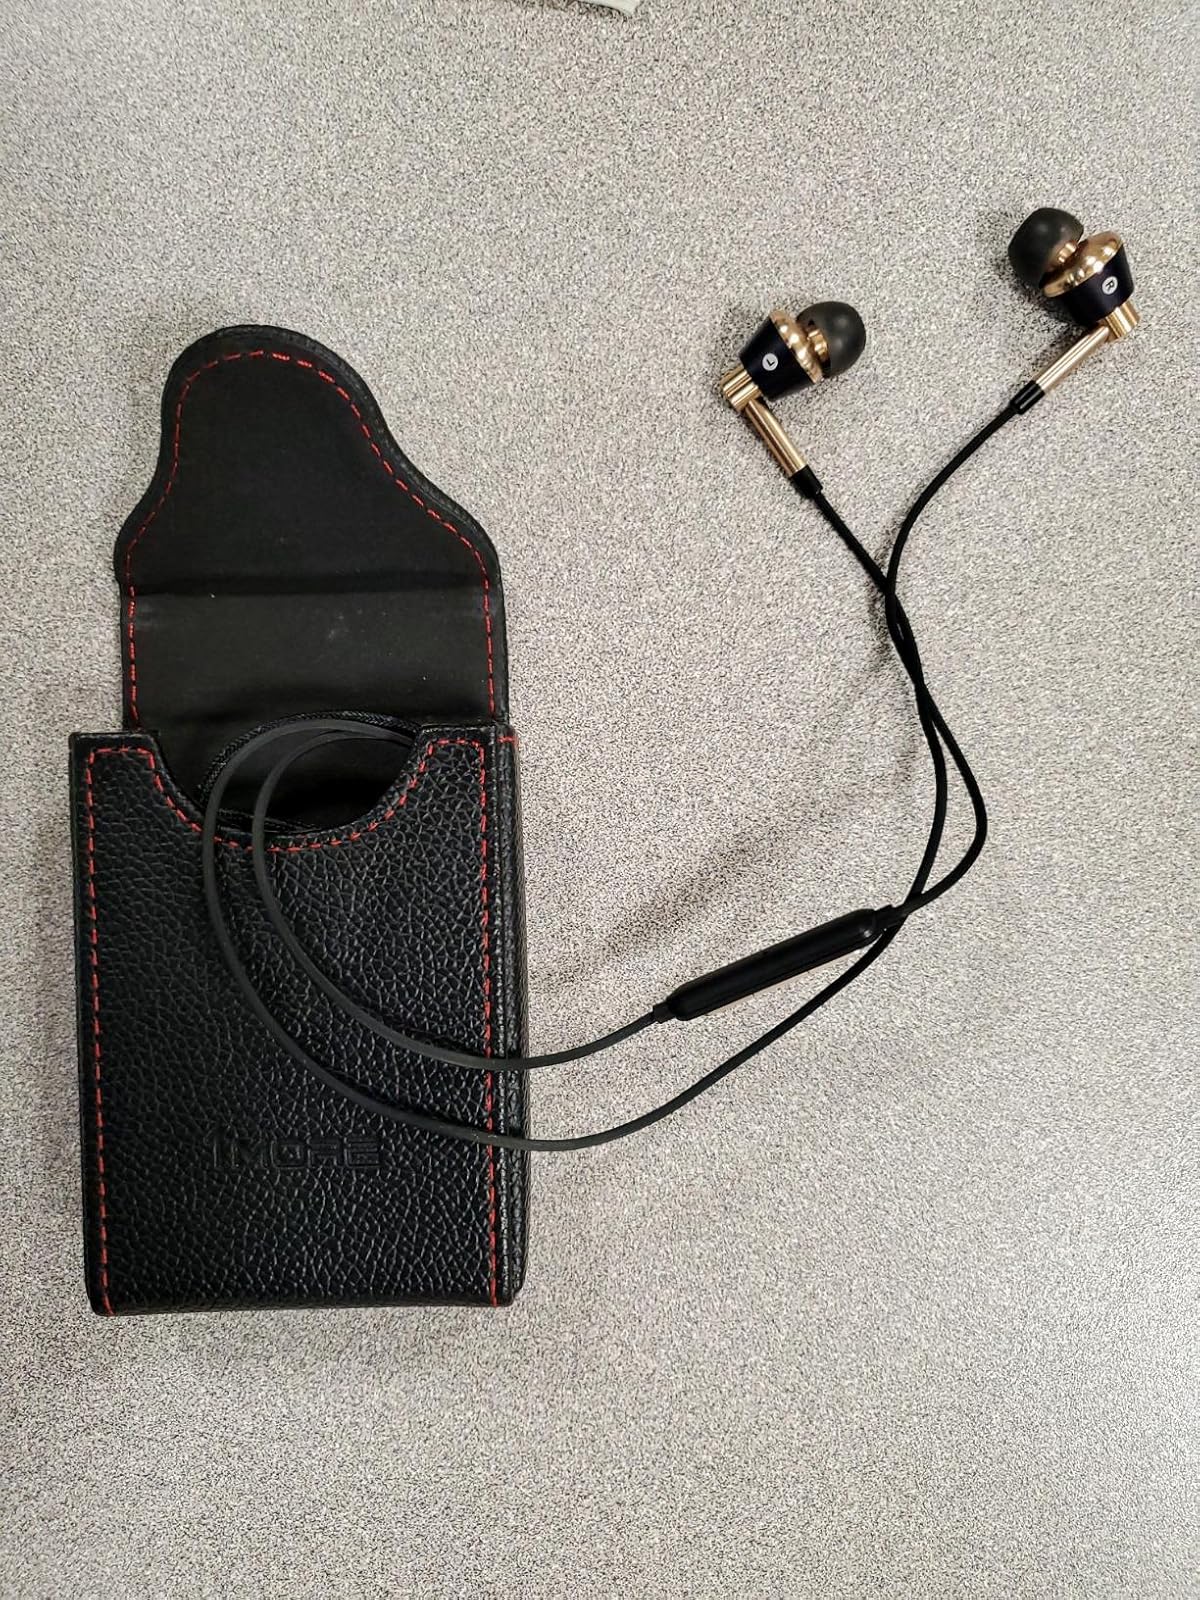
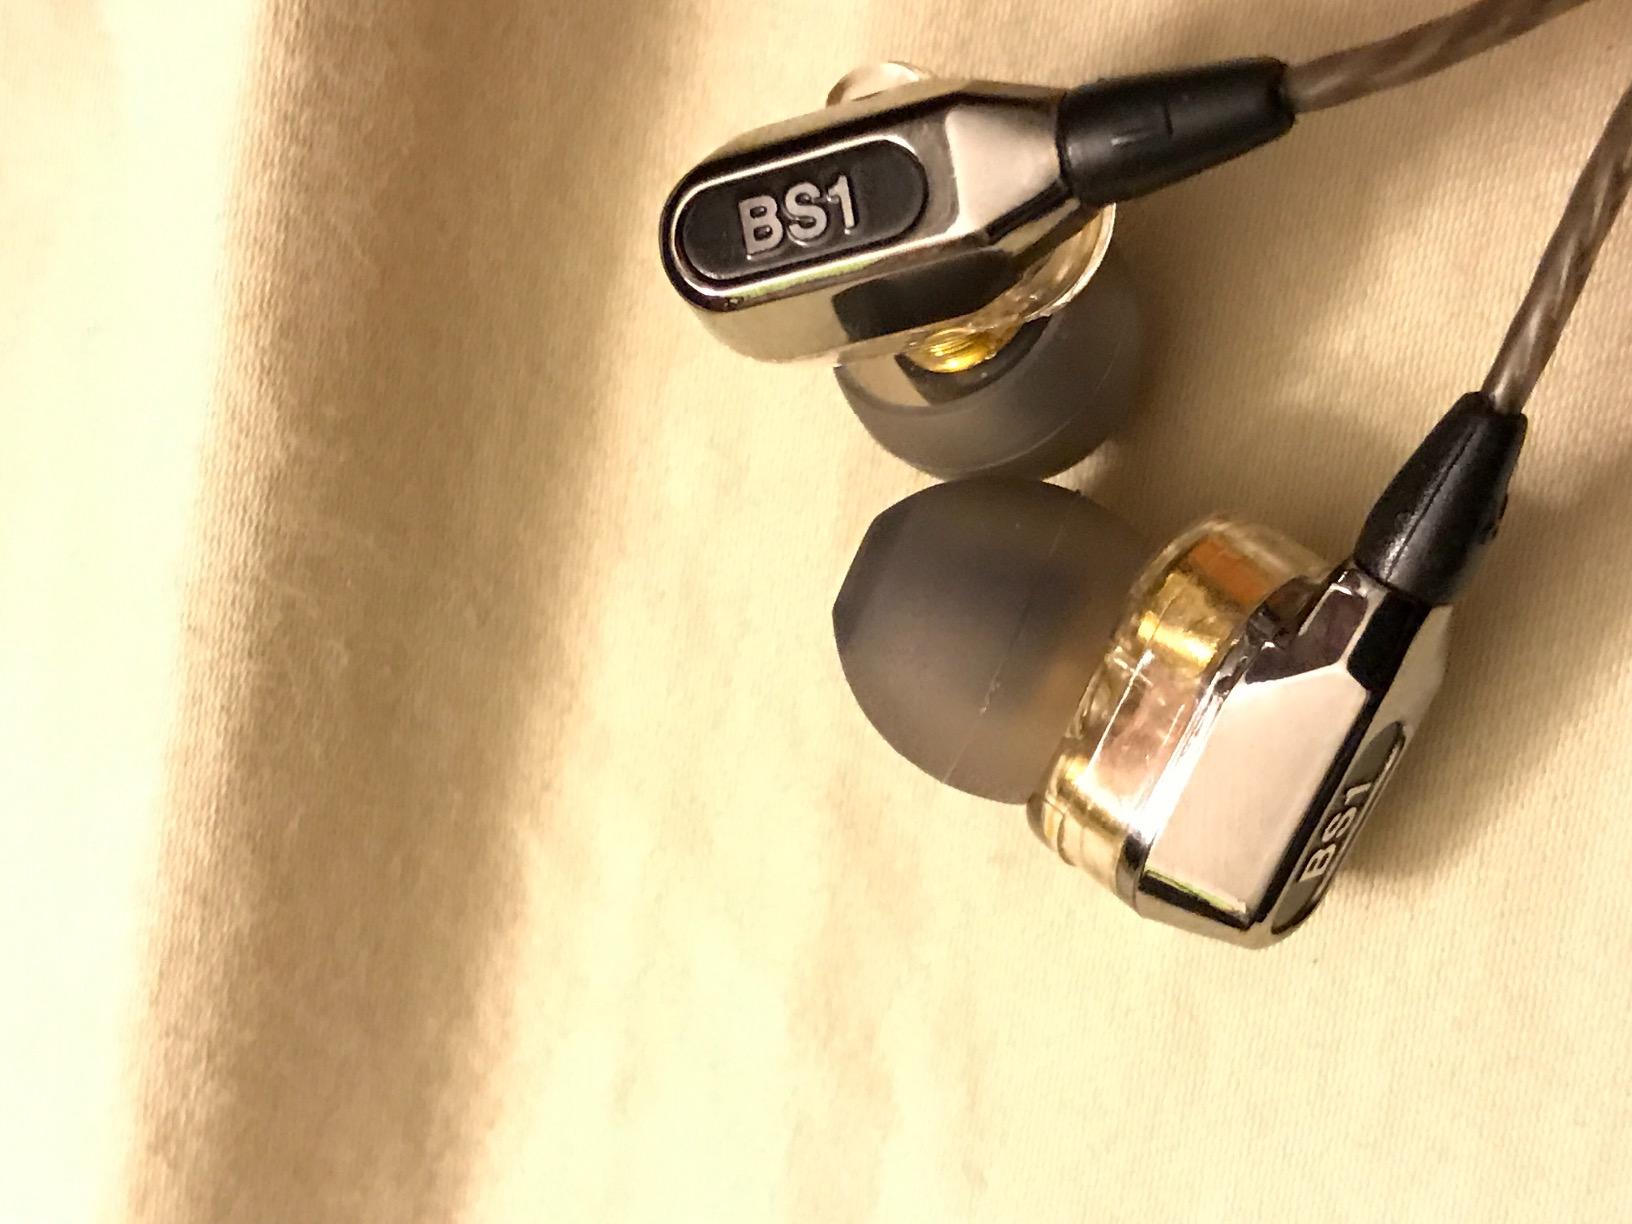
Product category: headphones
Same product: no